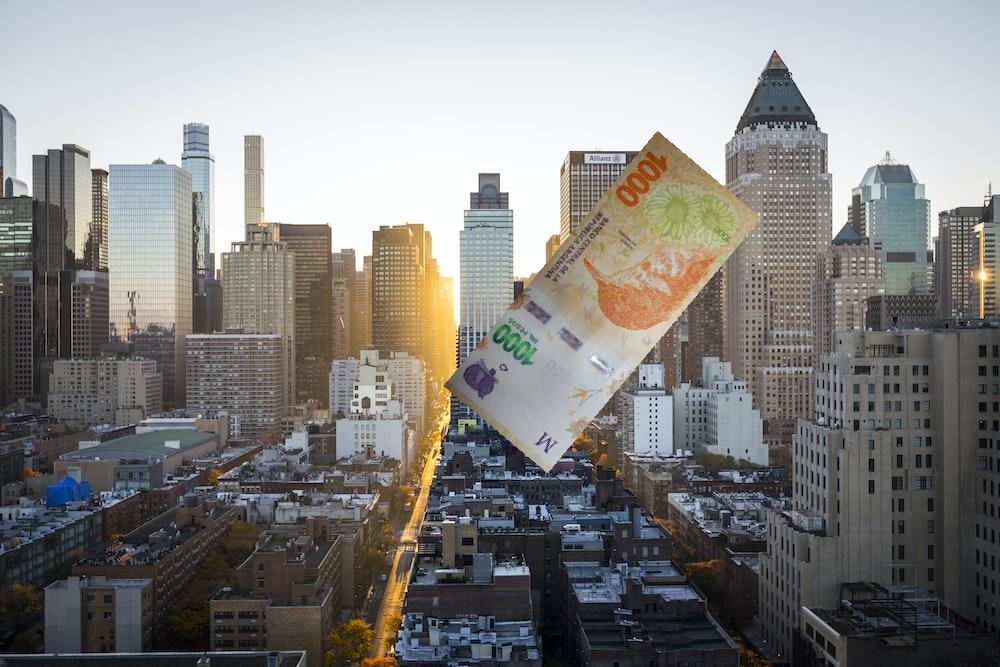
Denominación: 1000